Columbia Slough

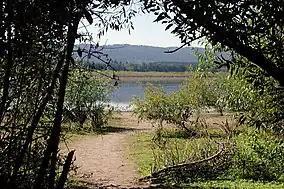
Smith Lake from the north shore

The upper slough extends from the slough's source at Fairview Lake, roughly from the mouth, to a gated levee known as the "mid-dike levee" about downstream. This sector, managed by MCDD, covers completely surrounded by levees. A northern side channel extends from the mid-dike levee to MCDD Pump Station No. 4 on the Columbia River (Marine Drive) levee near Big Four Corners. Water usually exits this sector through the open gates of the mid-dike levee, but to control threatening flows the MCDD can close the gate and pump water from the northern side channel directly into the Columbia. The pump's maximum capacity is .